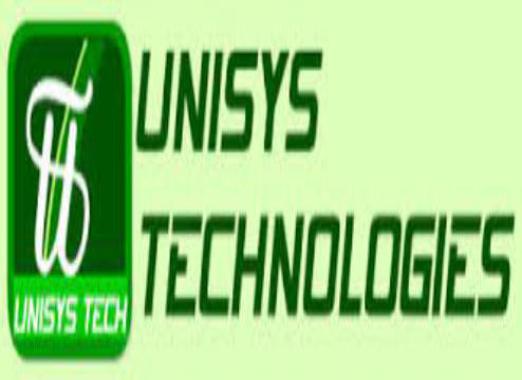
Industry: Others